William Bensinger

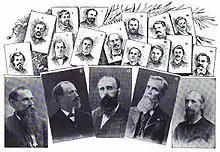
Andrew's Raiders - William Bensinger is at #6 (Front row, 2nd from left)

Bensinger was born on January 14, 1840, in Waynesburg, Ohio, and enlisted into the 21st Ohio Infantry at Hancock County, Ohio. He was among a group of Ohio men (19 soldiers and 2 civilians) who volunteered for a secret mission to disrupt Confederate communication. In April, this group led by James J. Andrews, which later came to be called "Andrews' Raiders", boarded a train in Georgia. On April 12, after it stopped in Big Shanty, they commandeered its engine and three boxcars and headed toward Chattanooga, Tennessee. Pursued by the Confederates, they destroyed track and telegraph lines along the way. They never made it to Chattanooga and abandoned the engine, before all were captured within a week. Some were hanged and some, including Bensinger, were taken to prison camp. He eventually escaped and arrived in Washington, D.C., later moving to McComb, Ohio, where he died on December 19, 1918.